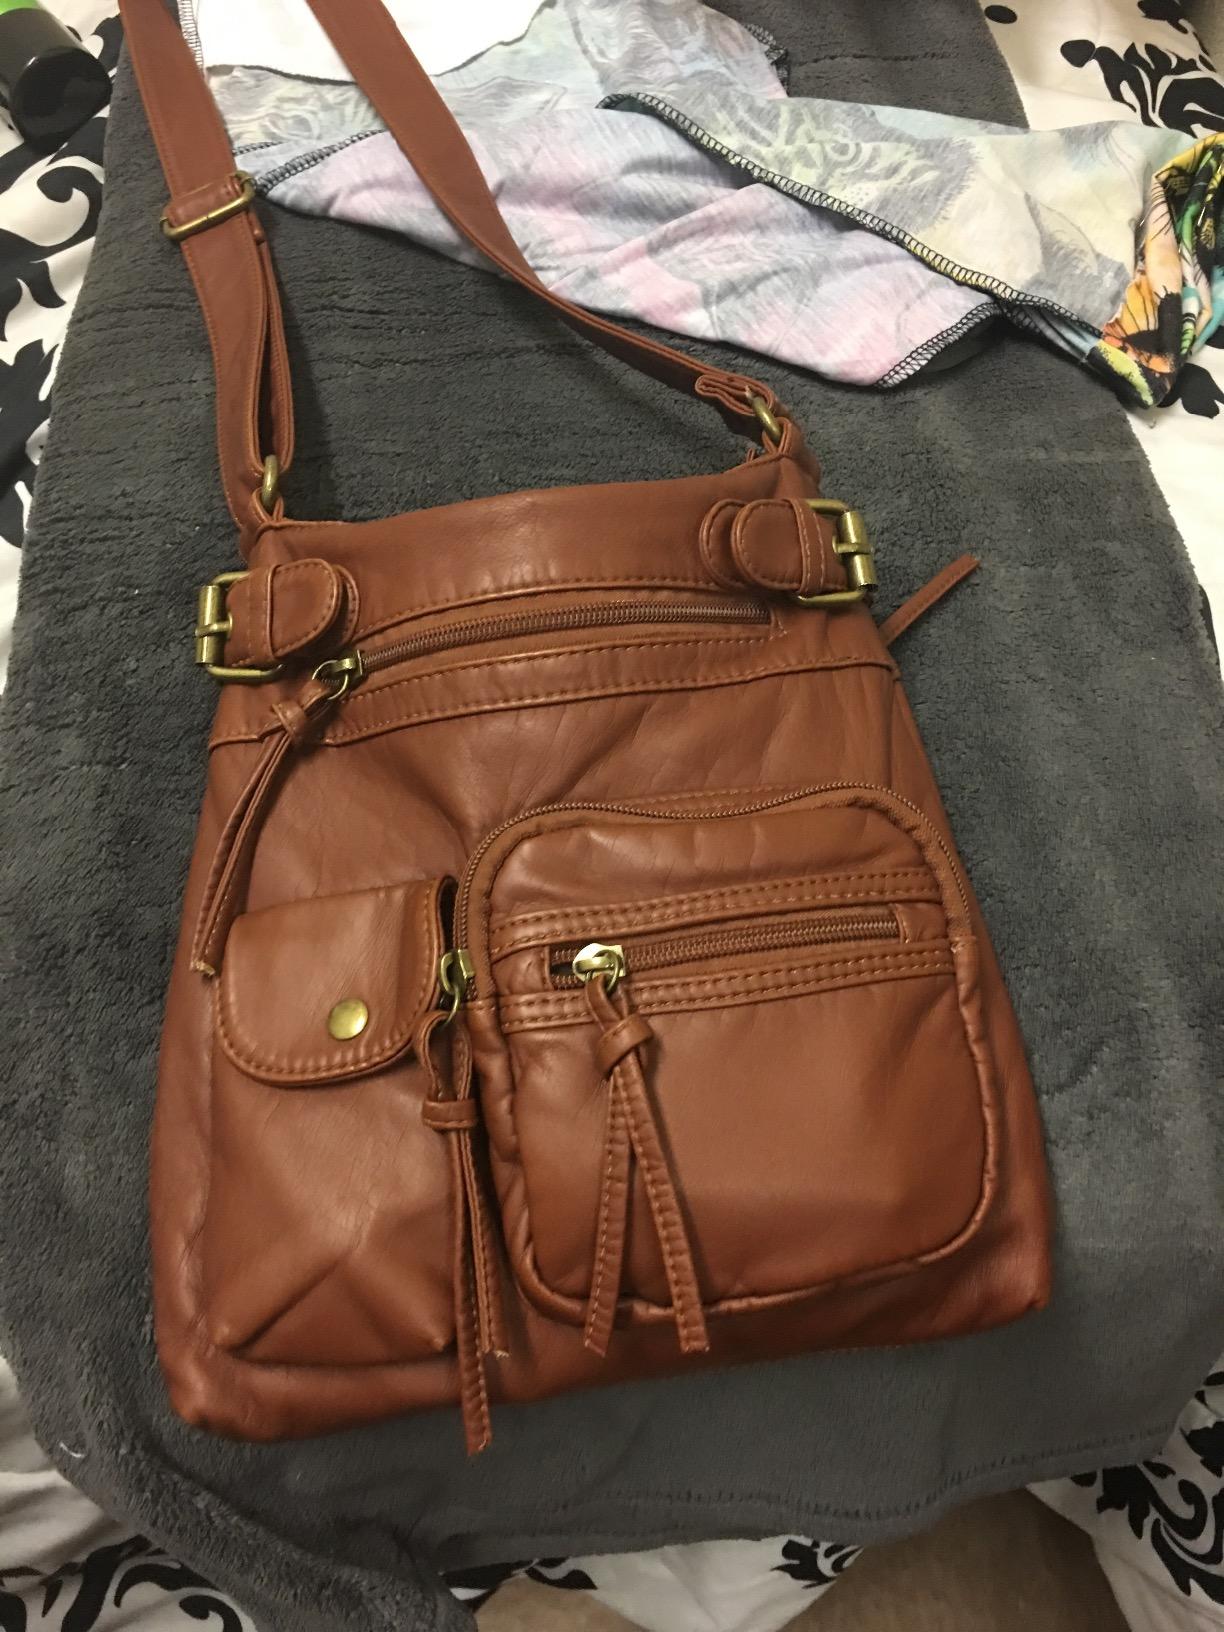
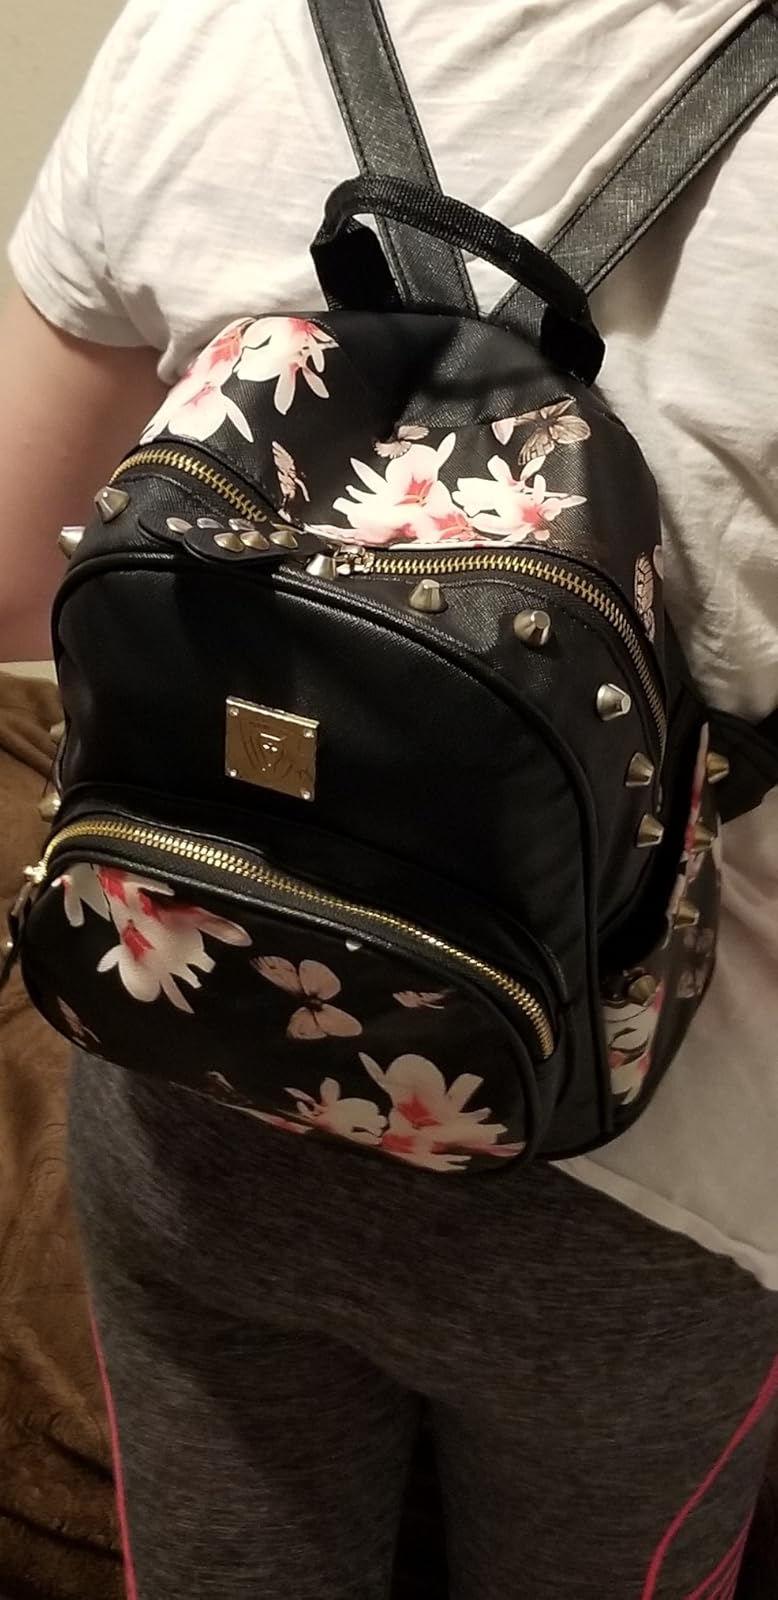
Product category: accessories_handbag
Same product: no